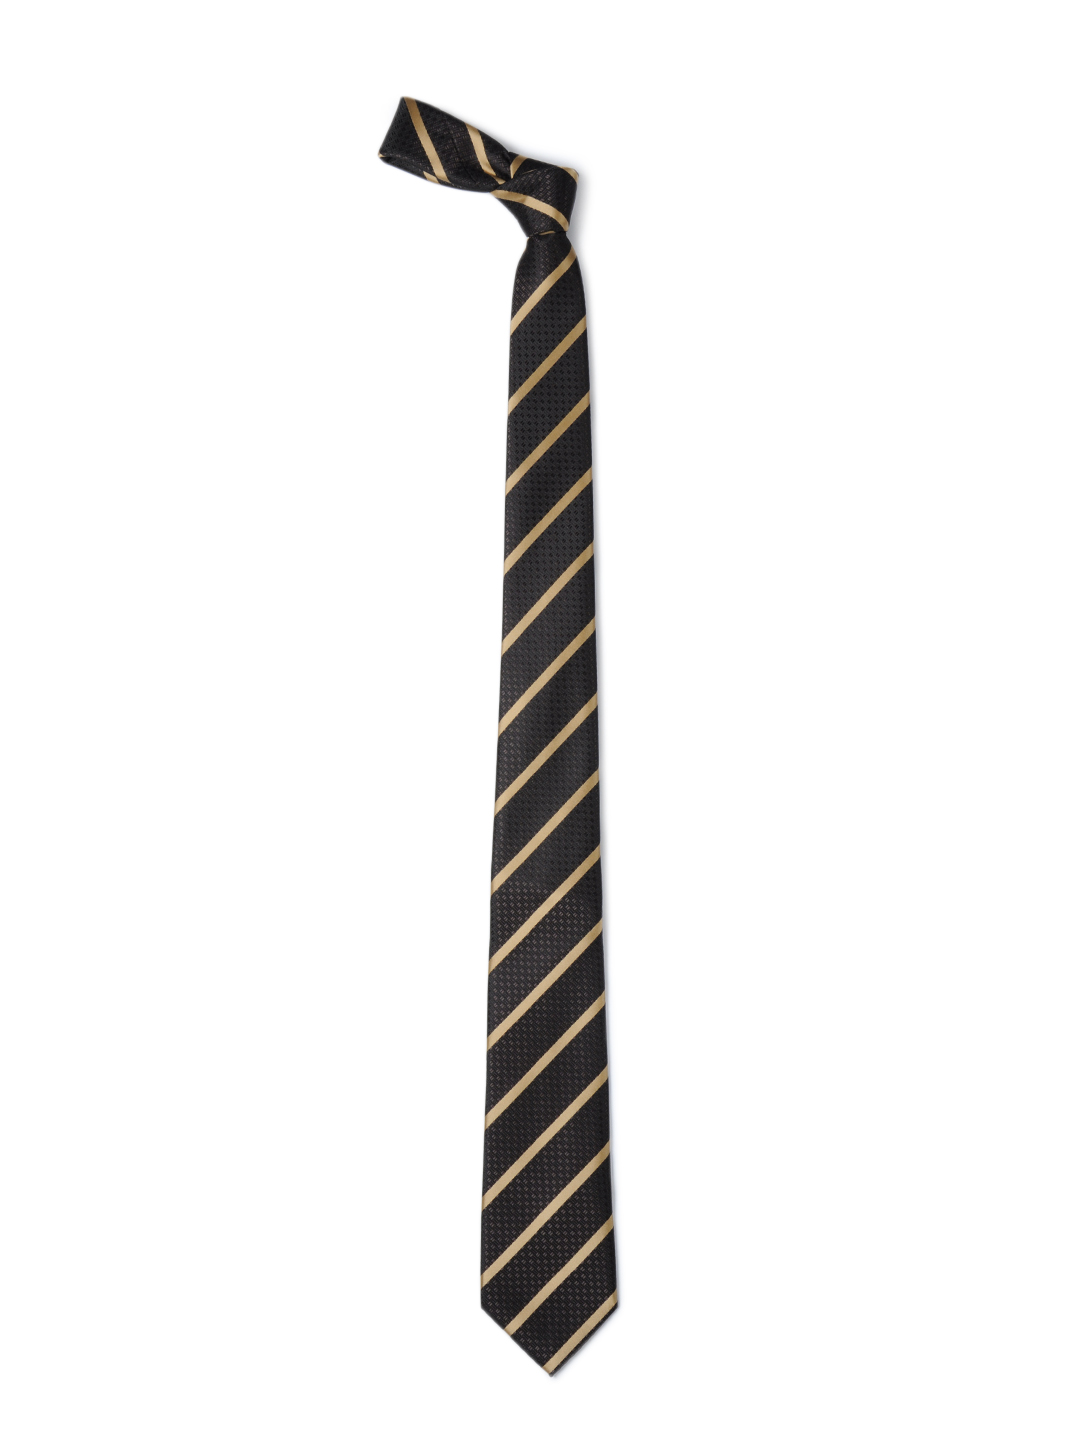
Park Avenue Men Brown Tie
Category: Accessories / Ties / Ties
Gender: Men
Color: Brown
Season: Summer 2012
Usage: Casual